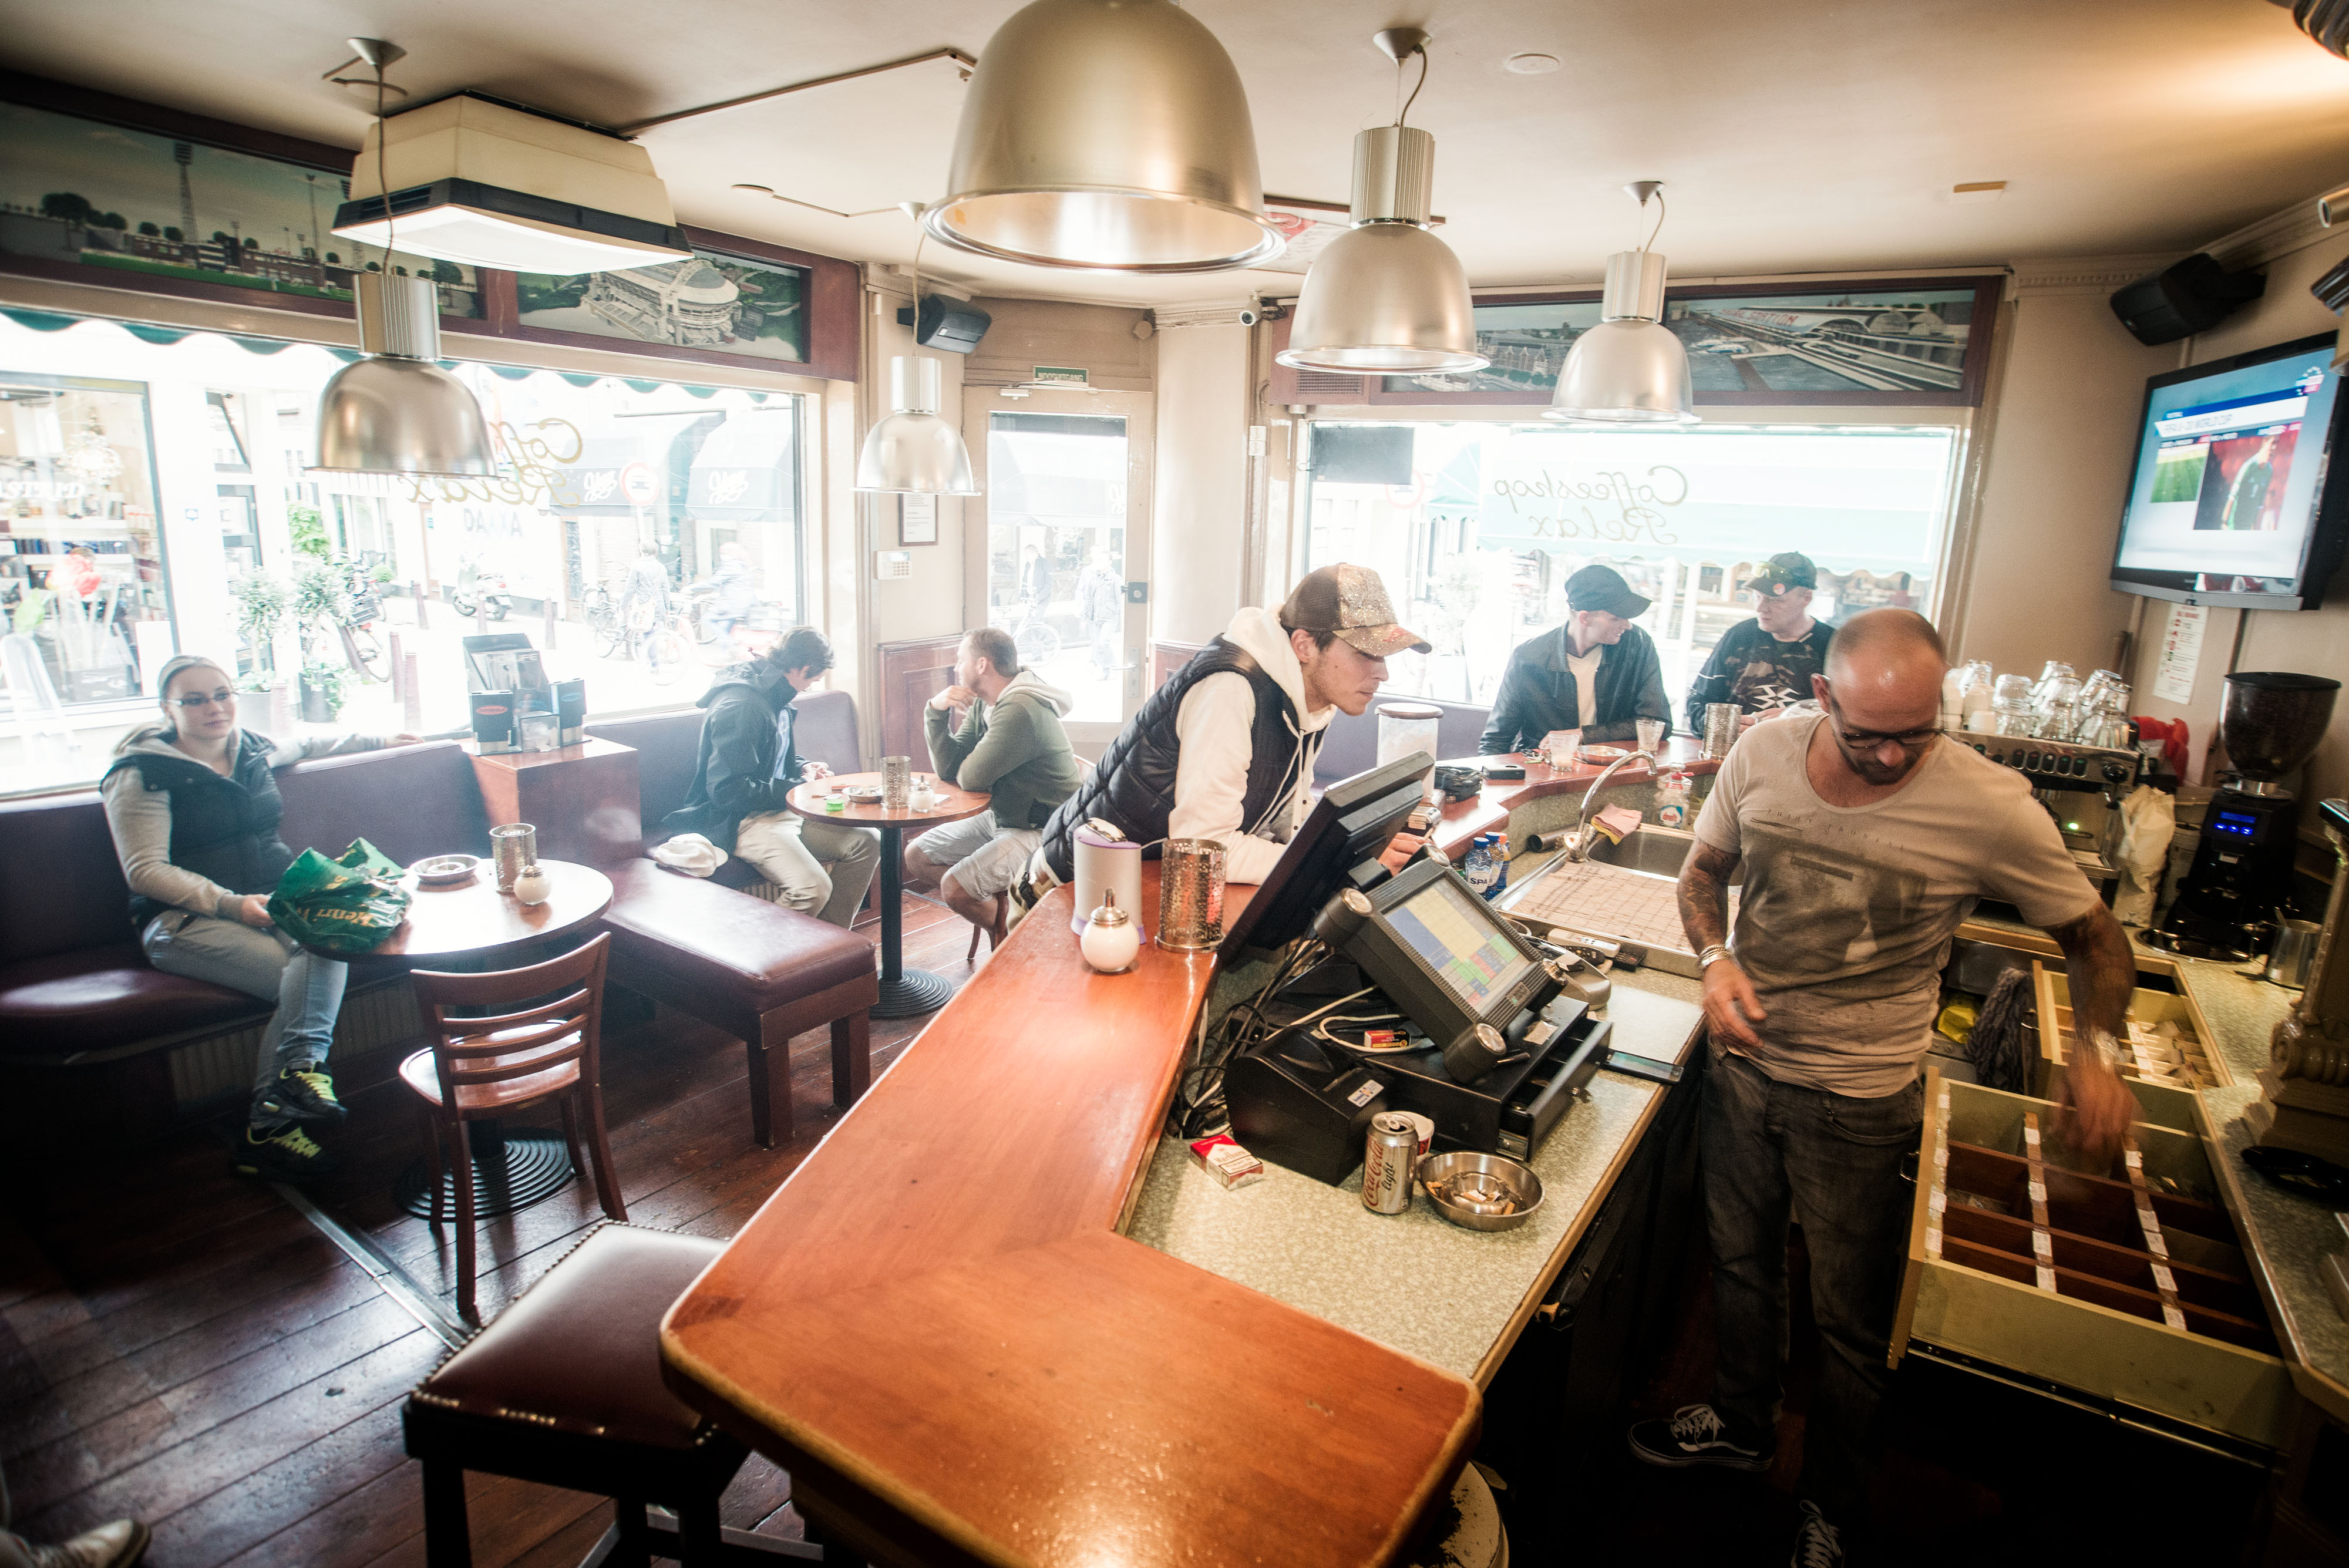
coffee shop, amsterdam, dispensary, weed, coffeeshop, marijuana, restaurant, furniture, cafe, coffeehouse, table, interior design